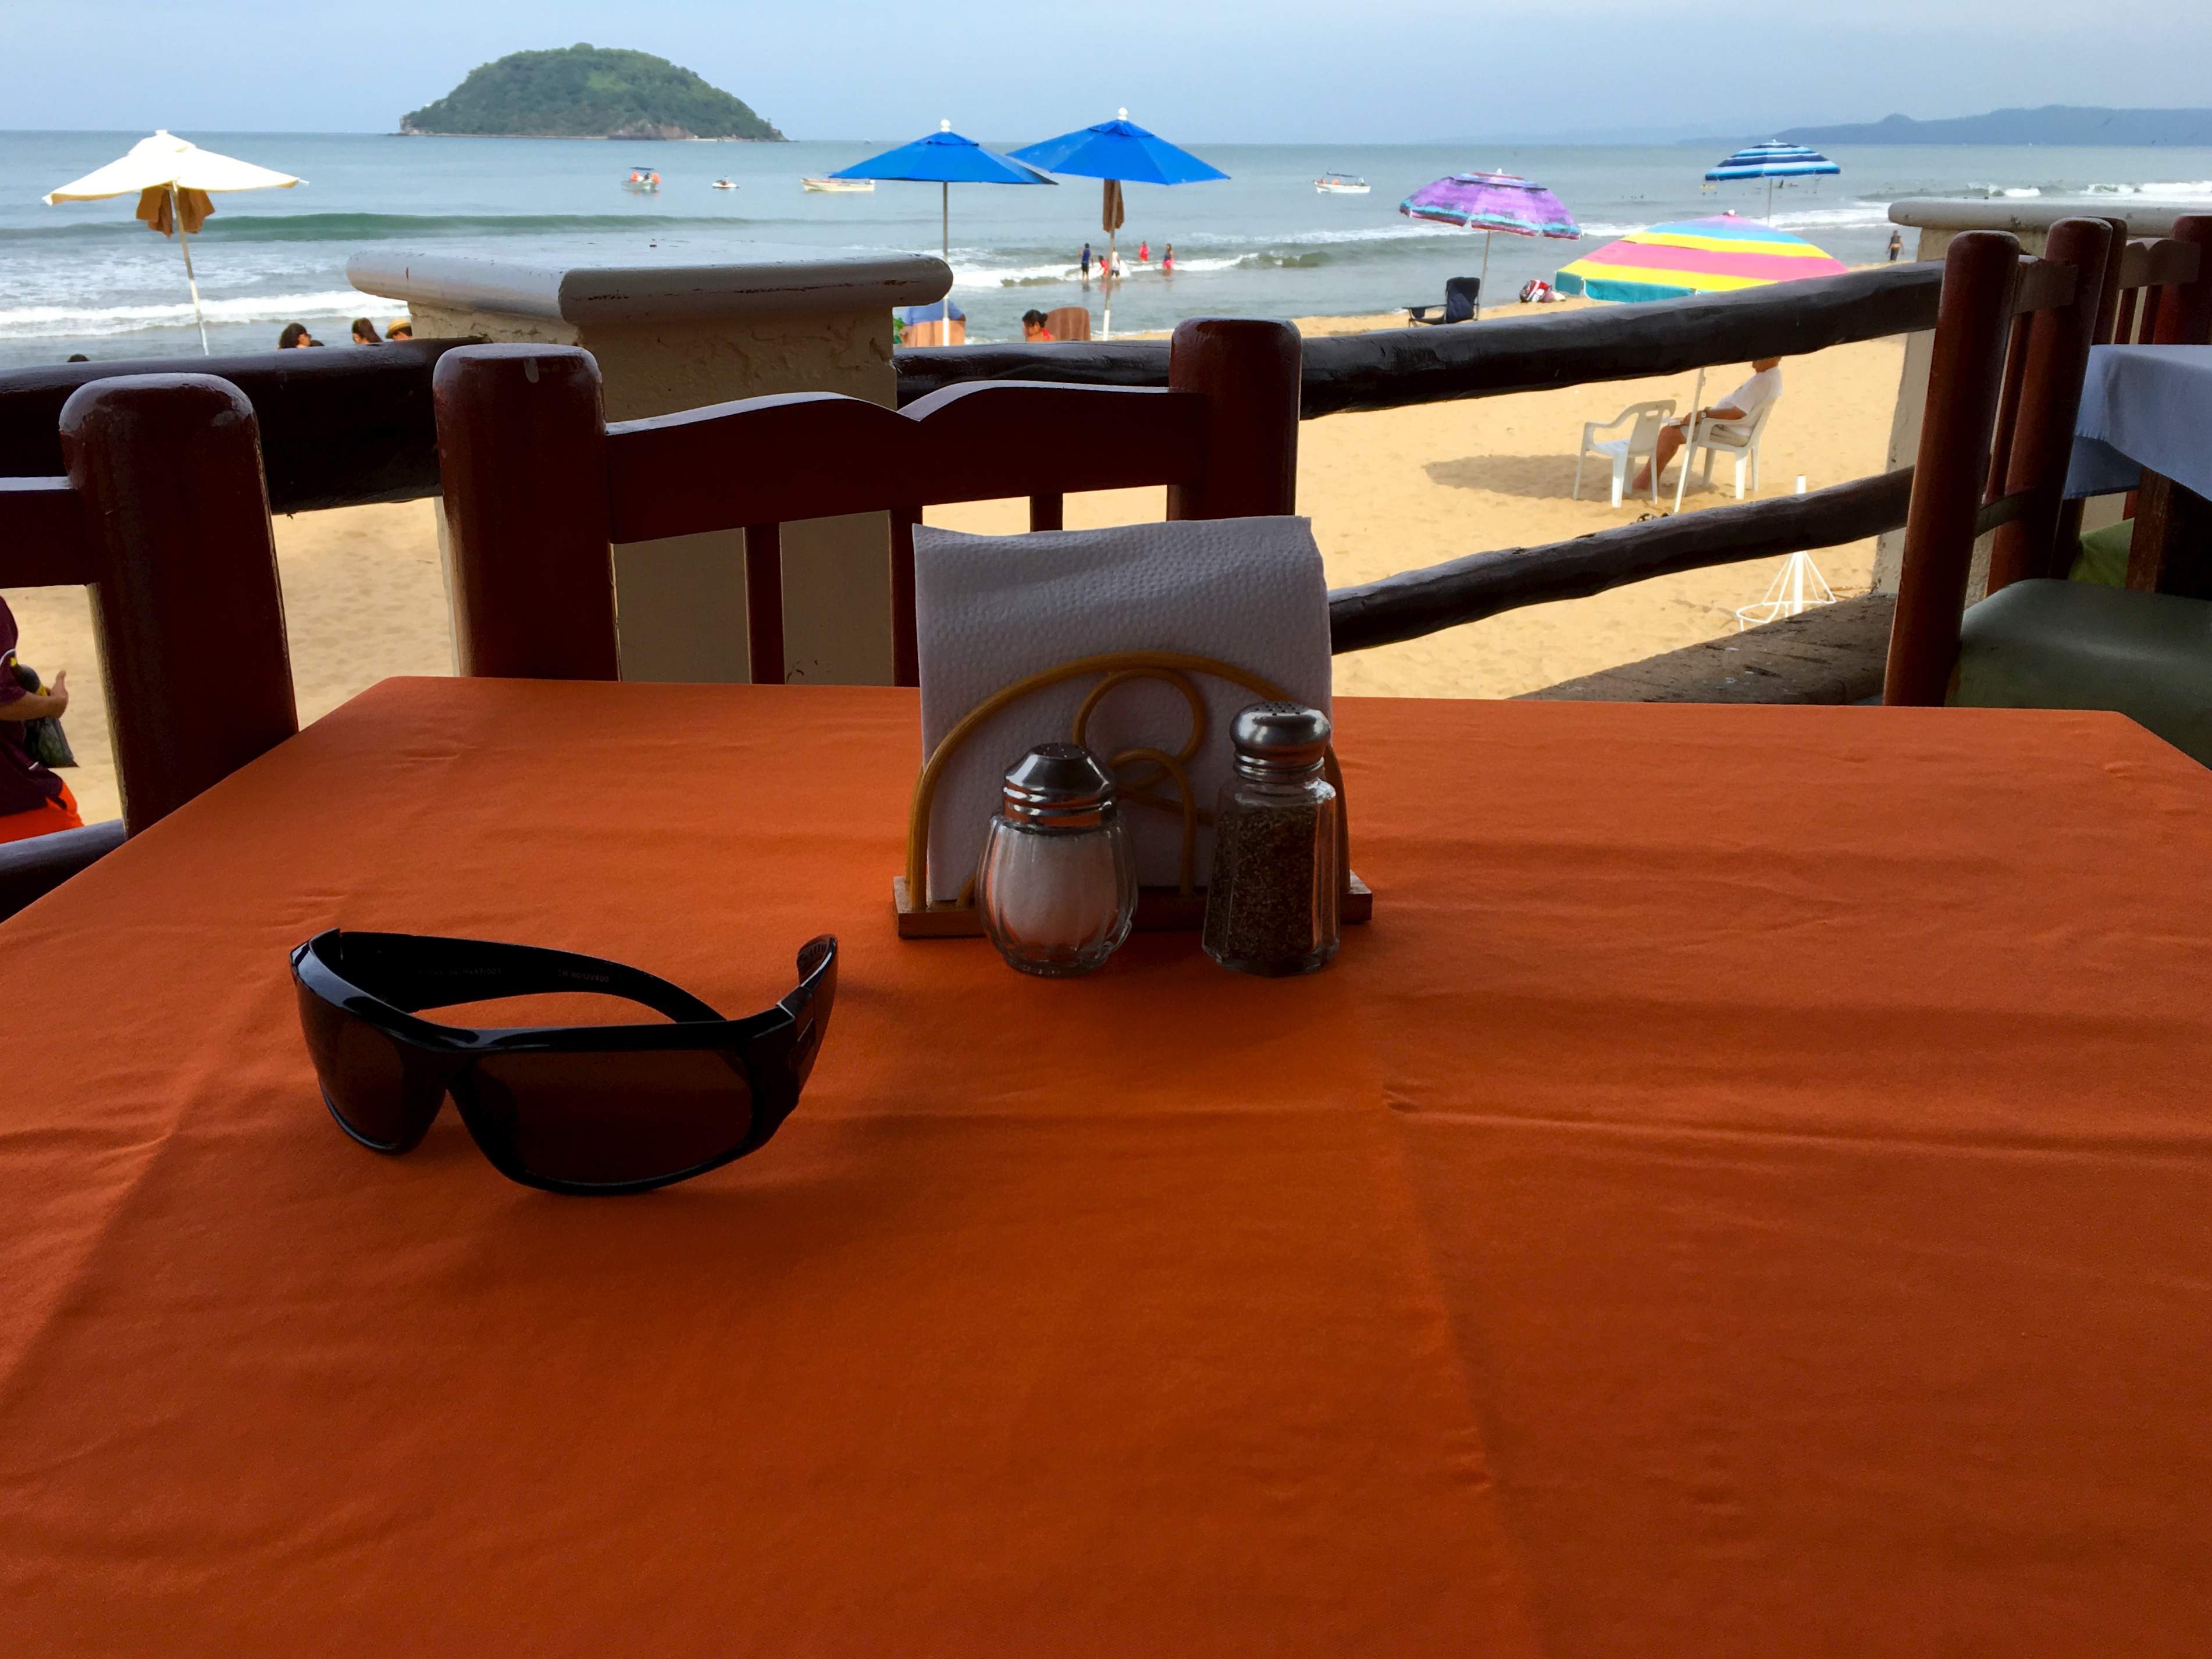
table, beach, wood, vacation, vehicle, swimming pool, furniture, 2015365, flooring